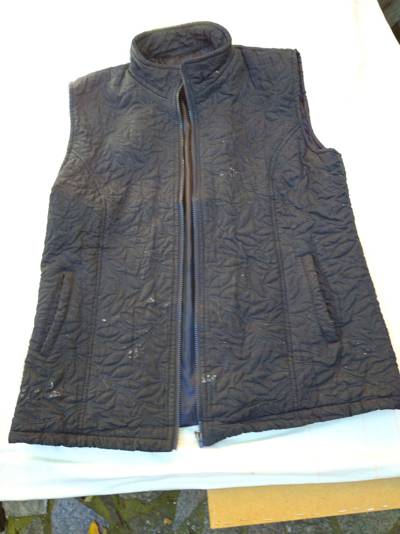
Waste category: clothes